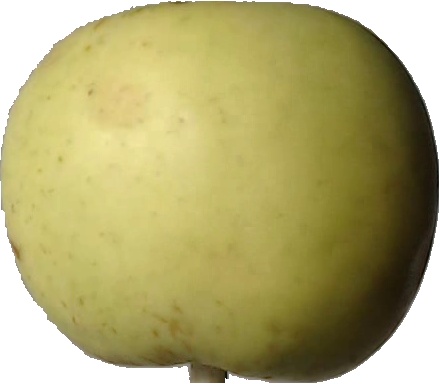
Label: apple_golden_3